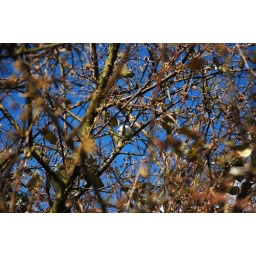
ball in tree